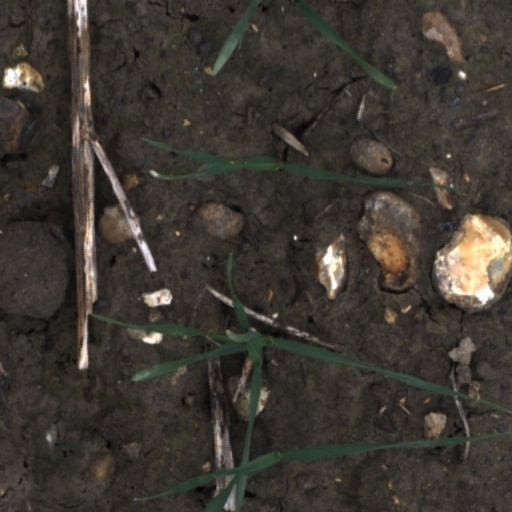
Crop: wheat